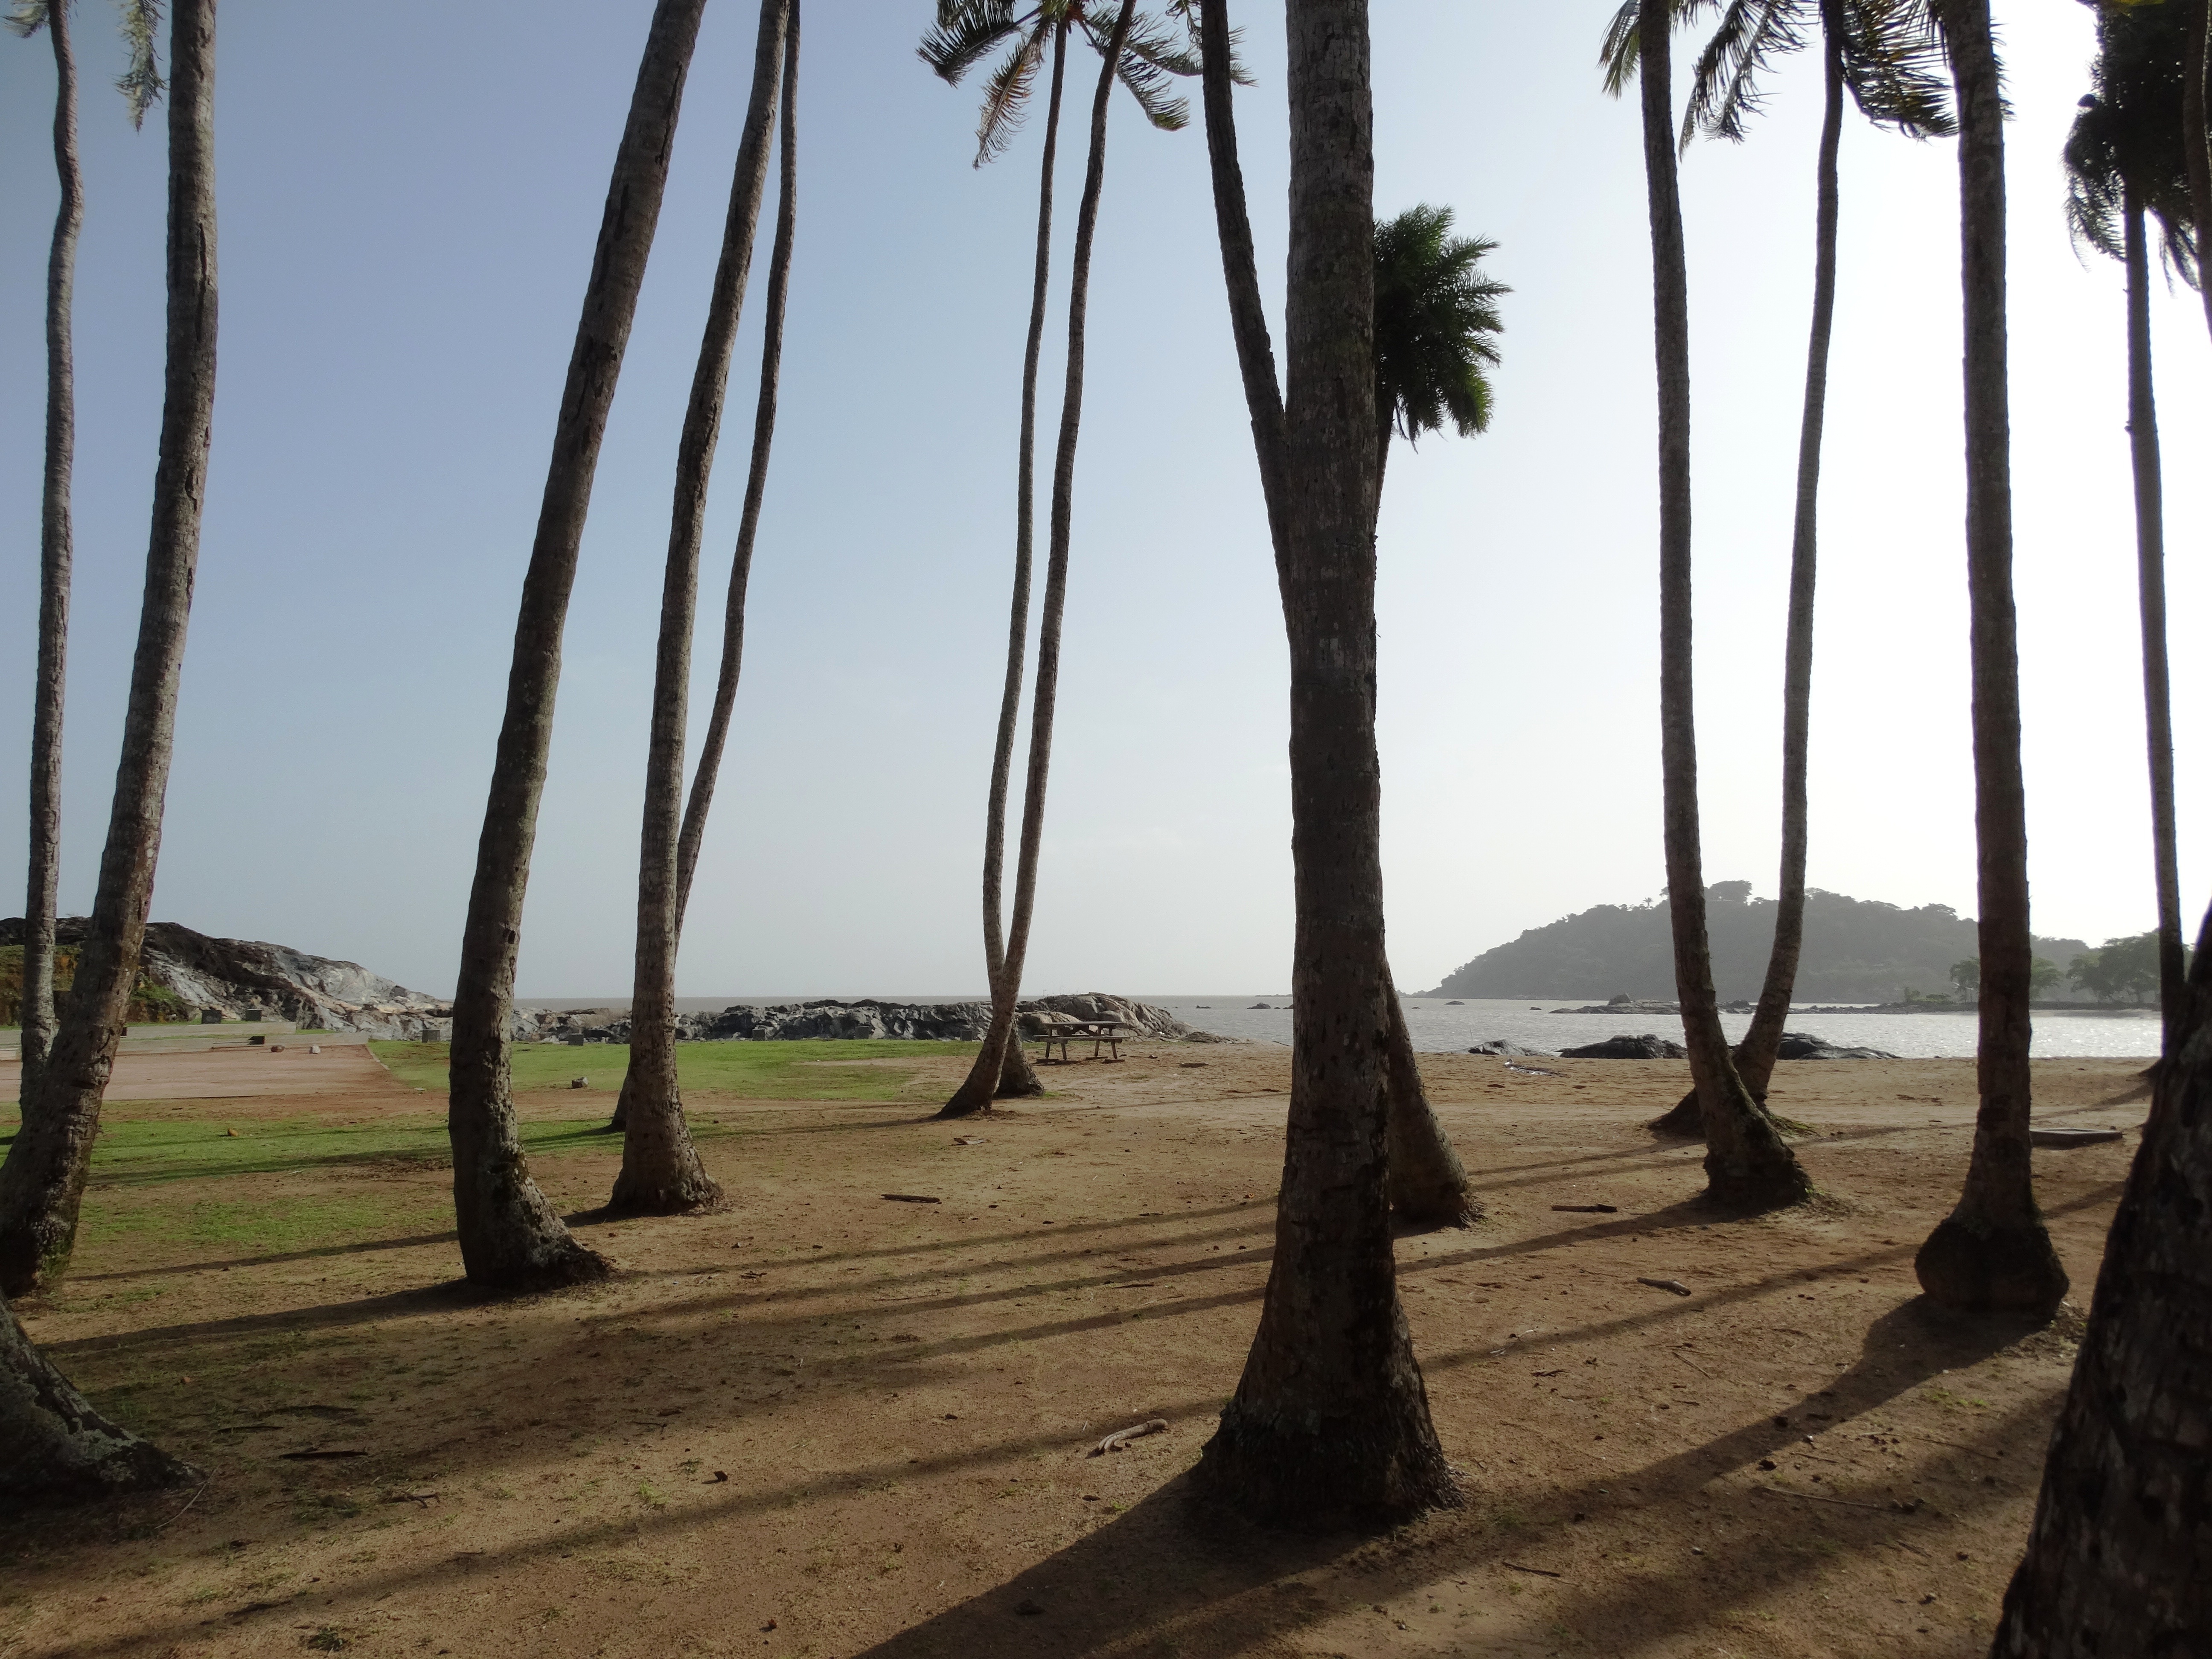
tree, nature, sunlight, morning, wind, habitat, palm trees, orla, cayenne, french guiana, natural environment, woody plant, arecales